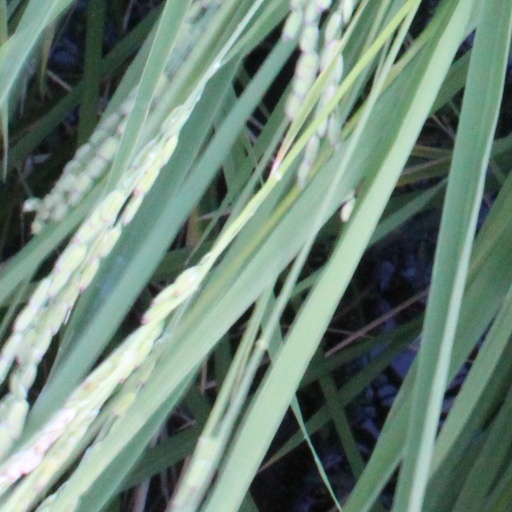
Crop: rice